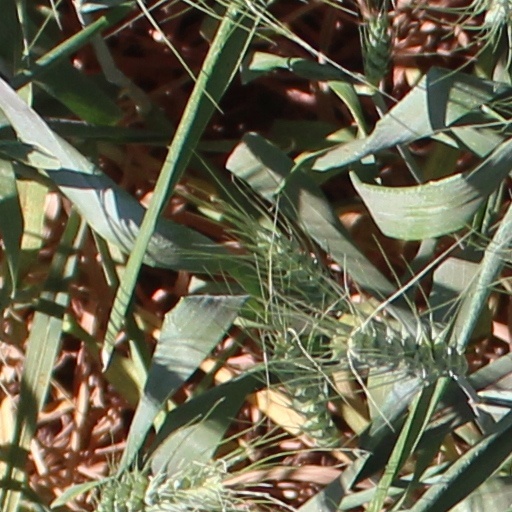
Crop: wheat